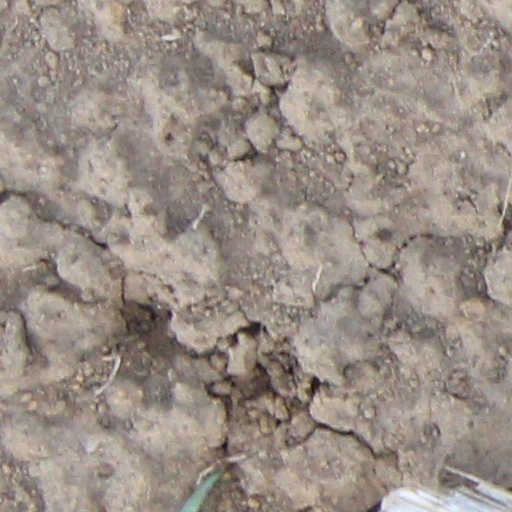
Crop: wheat